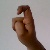
The image shows a hand gesture representing the letter 'X' in Indian Sign Language.